Ernesto Corti

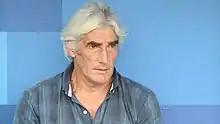
A picture of Ernesto Corti

Enrique Ernesto Corti (born 21 March 1963) is an Argentine football manager and former midfielder who recently managed for Cobán Imperial and C. D. Águila.